Suzy Saxon and the Anglos

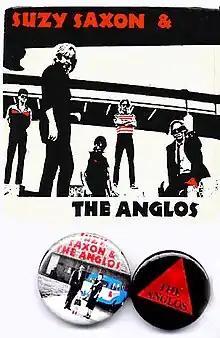

Suzy Saxon and the Anglos were an American musical group formed in the early 1980s, a part of the new wave rock music scene. Based in Richmond, Virginia, the band was a creation of vocalist Suzy Peeples and guitarists Bob Bonham and Ray Fralin; drum and bass lineups changed often over the years but most often featured Nat Warriner and Jon Heckel respectively. Attractive blonde Suzy and her four male bandmates evoked comparisons to early Blondie, and the group's first single was heralded enthusiastically by fanzines and college radio. Though large-scale commercial success eluded them, they performed and recorded for over a decade.